Charles McGee (pilot)

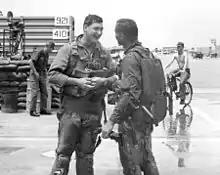
Lieutenant Colonel McGee (right) served as Commander of the 16th Tactical Reconnaissance Squadron in Vietnam; Lieutenant Tom Coney (left) flew as his backseater.

After World War II, McGee was sent to Lockbourne Army Air Field (now Rickenbacker ANGB, Columbus, Ohio) to become the base operations and training officer, later in 1948, being posted to an Aircraft Maintenance Technical Course and was assigned to an air refueling unit. Continuing his service with the United States Air Force as it was reconstituted, McGee continued to serve as a fighter pilot, flying Lockheed F-80 Shooting Star and Northrop F-89 Scorpion aircraft. When the Korean War broke out, he flew P-51 Mustangs again in the 67th Fighter Bomber Squadron, completing 100 missions, and was promoted to major.